Maggie Smith

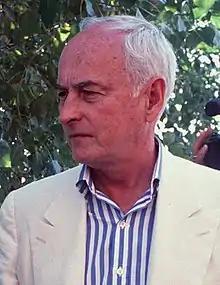
Smith acted in James Ivory's "A Room with a View" (1986).

Smith portrayed Charlotte Bartlett in the Merchant Ivory Production of "A Room with a View" (1985). The film received universal acclaim earning eight Academy Award nominations, including Best Picture. The film also starred Helena Bonham Carter, Julian Sands, Daniel Day-Lewis, Dame Judi Dench, Simon Callow and Denholm Elliott. Smith earned her fifth Academy Award nomination for Best Supporting Actress and won her second Golden Globe Award and her third British Academy Film Award for Best Actress. Smith won her fourth BAFTA Film Awards for Best Actress for the title role in the 1987 film "The Lonely Passion of Judith Hearne", directed by Jack Clayton. Pauline Kael wrote: "Clayton is a felicitous choice to direct a character study film about a woman's rage against the Church for her wasted life. His first feature was "Room at the Top" with Simone Signoret and he made "The Innocents" with Deborah Kerr and "The Pumpkin Eater" with Anne Bancroft – he knows how to show women's temperatures and their mind-body inter-actions. Maggie Smith becomes the essence of spinster – she makes you feel the ghastliness of knowing you're a figure of fun."